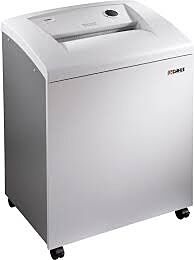
Dahle 40634 1x4.7mm Crypto Cut Shredder
Brand: Dahle
The Dahle 40634 1x4.7mm Crypto Cut Shredder is a top-of-the-line document destruction solution designed for maximum security and efficiency. This shredder boasts advanced technology that ensures your confidential information remains secure from prying eyes. Whether you're a small business owner or a home user, this shredder offers reliable performance and peace of mind. Key Features: High-Security Shredding - Shreds documents into 1x4.7mm particles for maximum security. Quiet Operation - Operates quietly to maintain a peaceful work environment. Large Waste Bin - Features a spacious waste bin for less frequent emptying. Auto Reverse Function - Automatically reverses paper if a jam occurs, preventing delays. Energy Savings - Energy-efficient design helps reduce power consumption. Easy-to-Use Controls - Intuitive controls make shredding a breeze. Overload Protection - Built-in mechanism prevents overloading for long-lasting use. Compact Design - Space-saving design fits well in any office or home setting. Continuous Shredding - Allows for non-stop shredding of documents without cooldown periods. Shreds CDs/DVDs - Versatile shredder can handle multimedia items for comprehensive document destruction. Automatic Shut-Off - Turns off the shredder after a period of inactivity to save energy. Get the Dahle 40634 1x4.7mm Crypto Cut Shredder today and experience unparalleled security, efficiency , and peace of mind for all your document shredding needs.
Category: Office Supplies > Office Equipment > Office Shredders